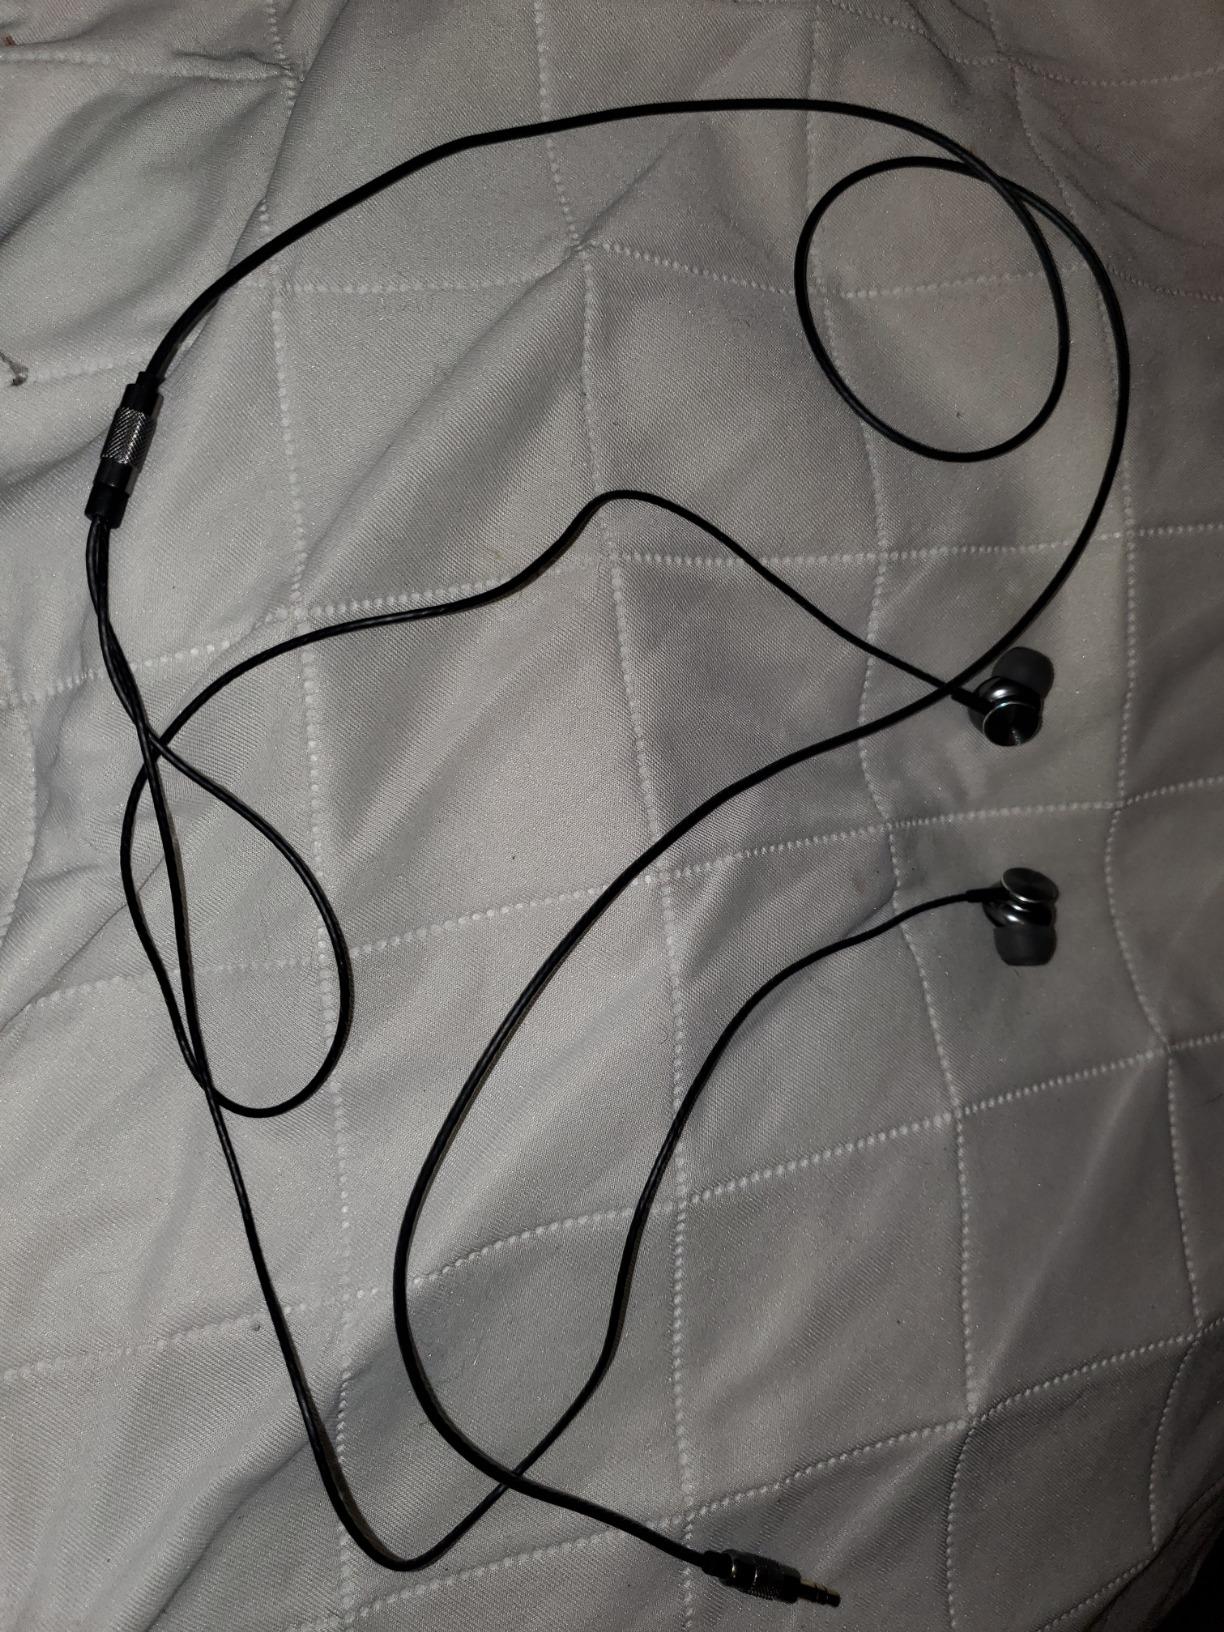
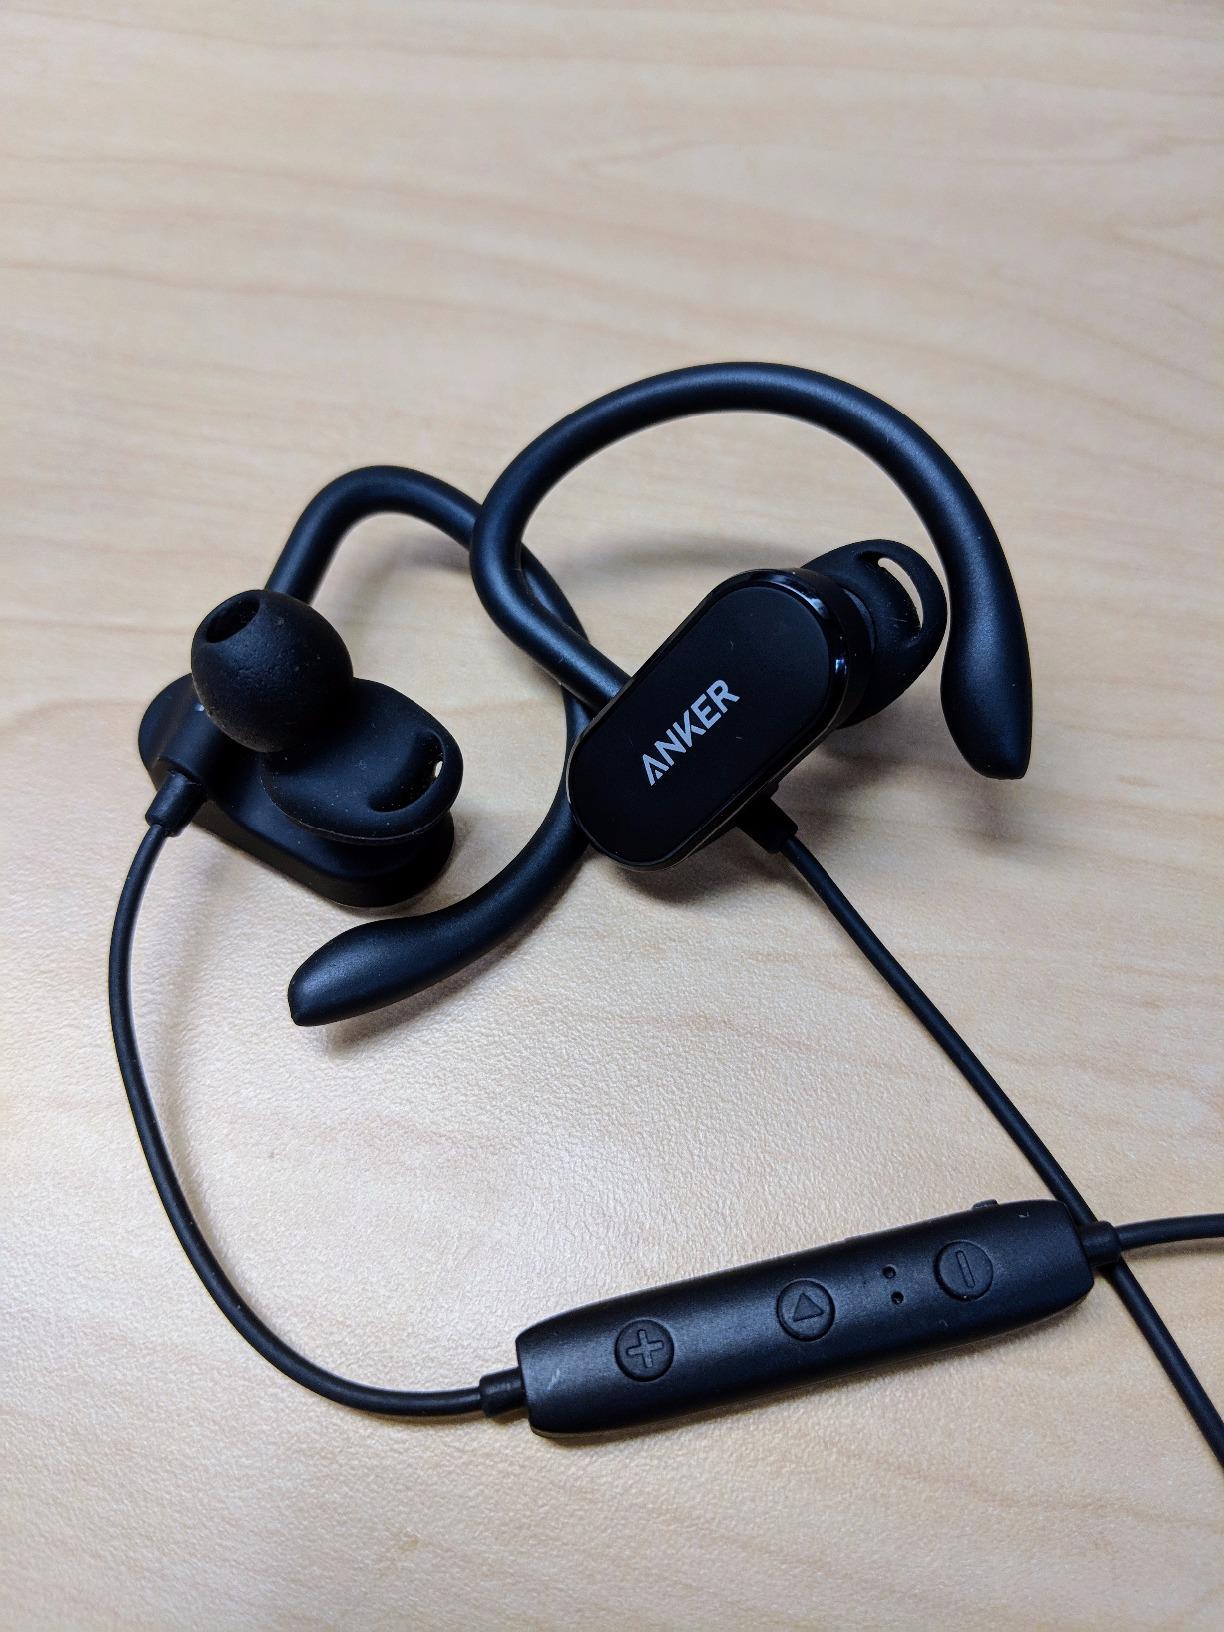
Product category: headphones
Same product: no